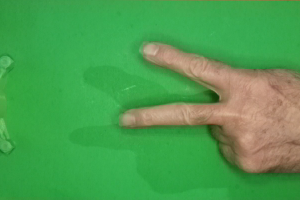
Label: scissors